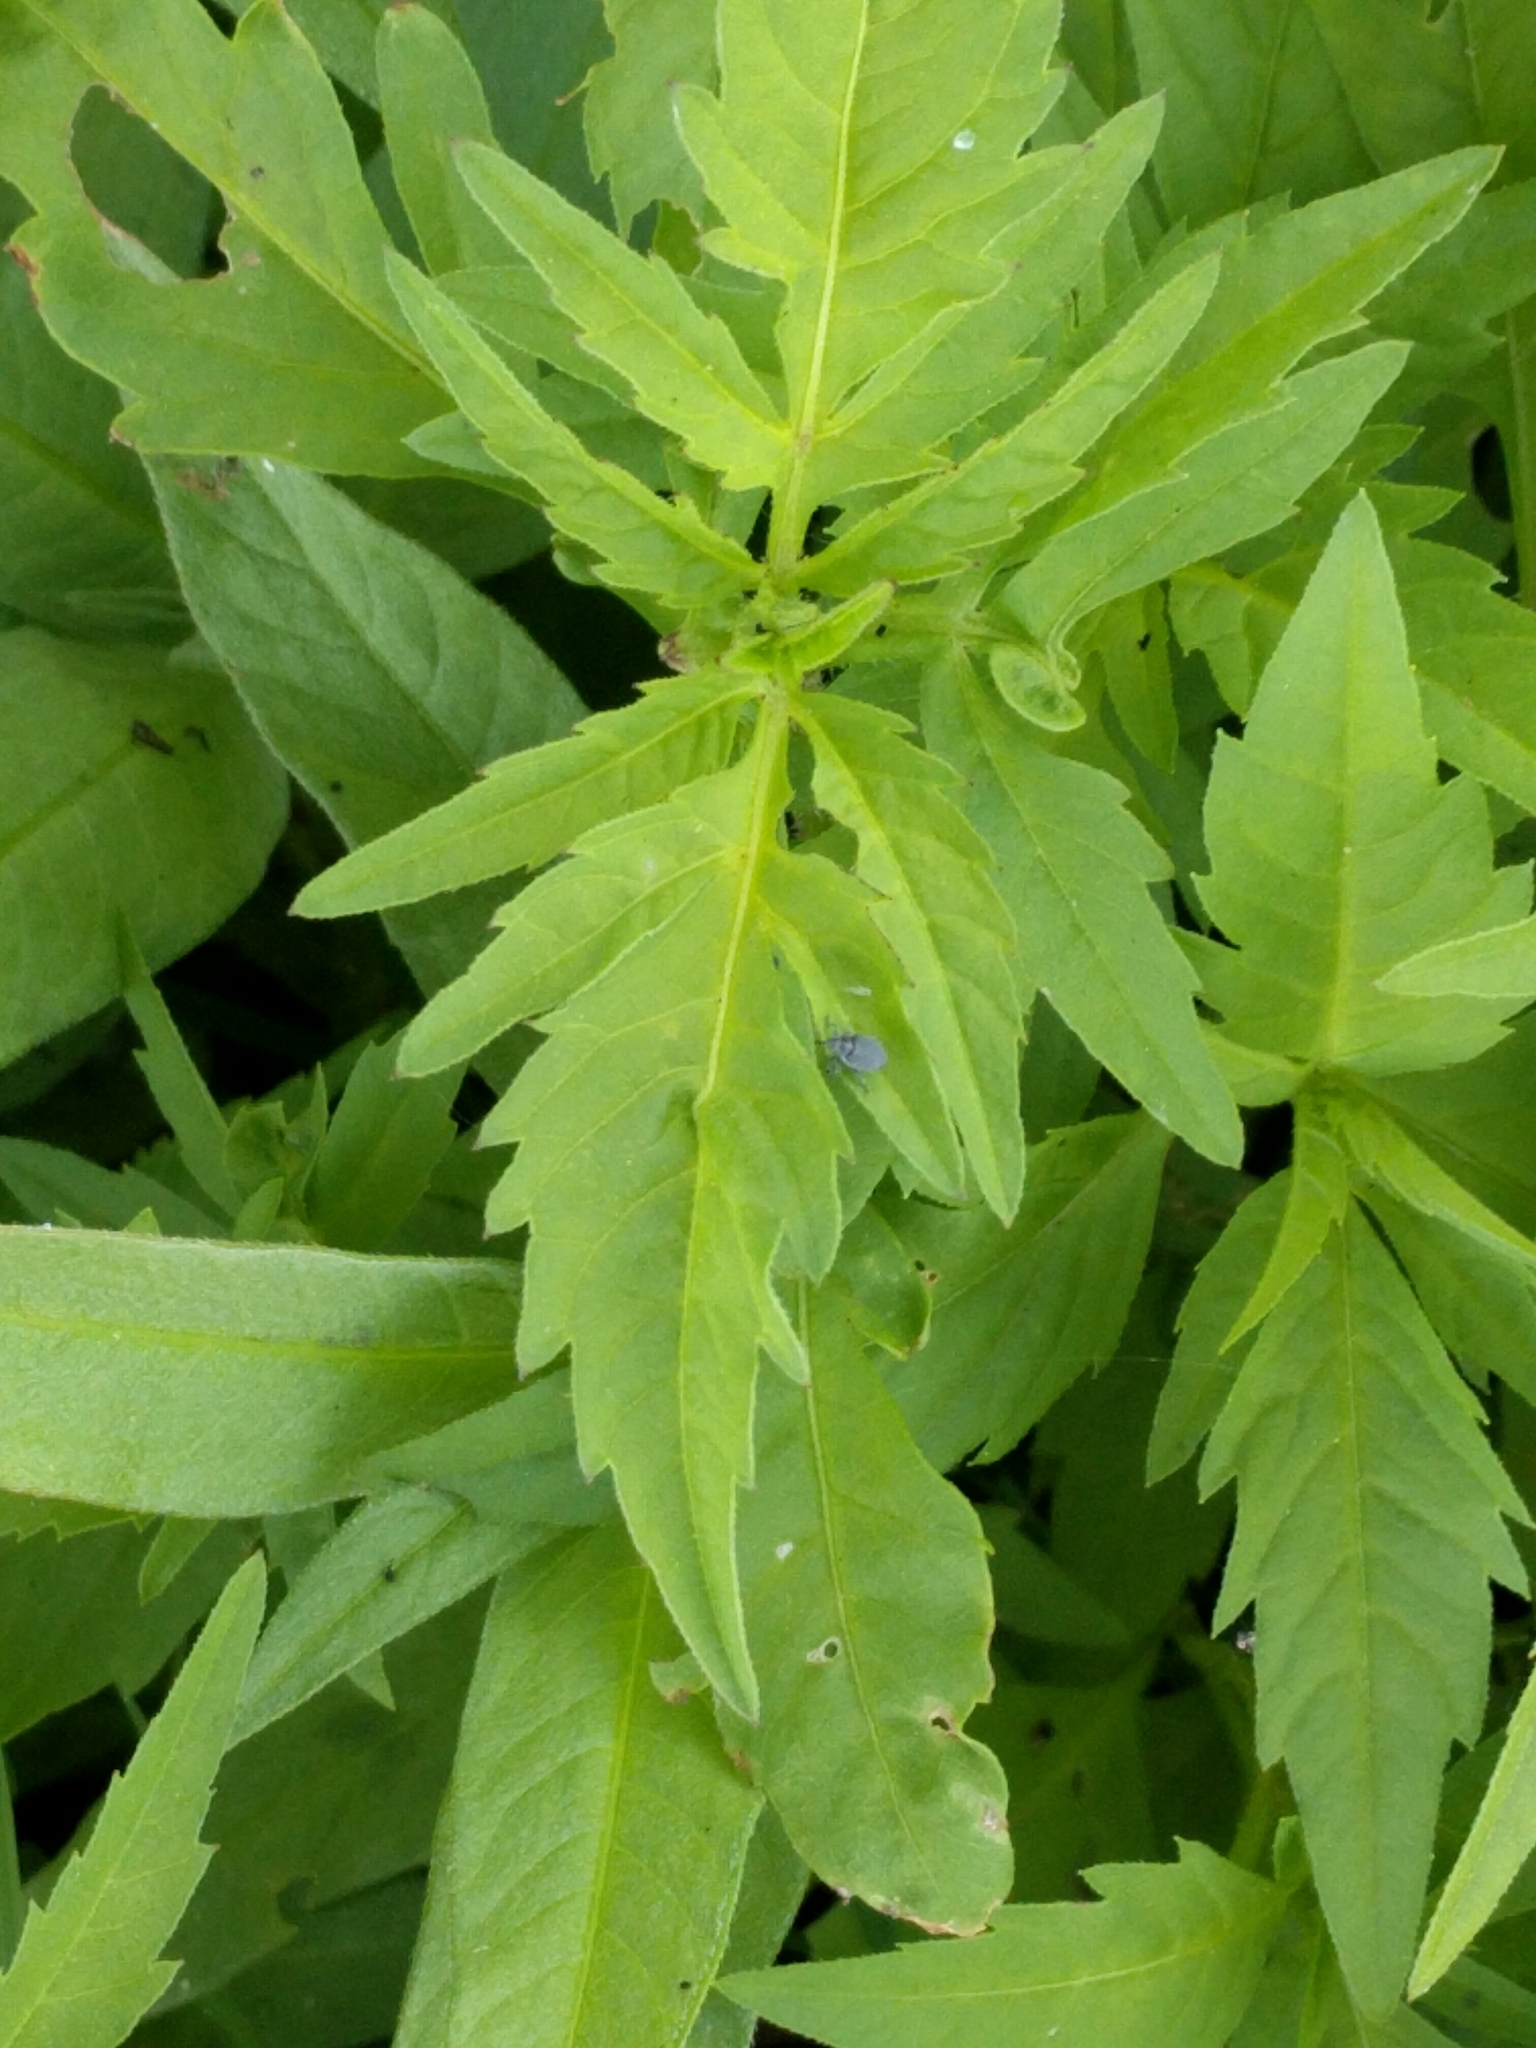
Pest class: Cabbage_seedpod_weevil